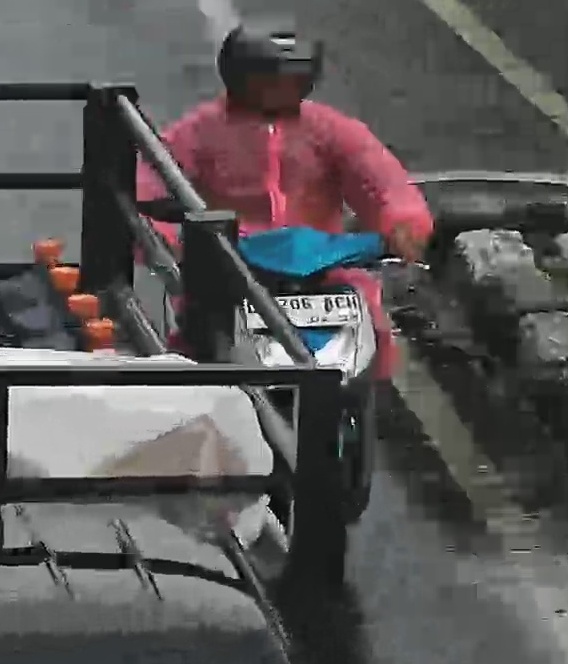
person-with-helmet: 1
person-without-helmet: 0